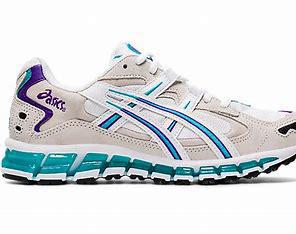
Brand: Asics
Model: Gel Kayano 5 360